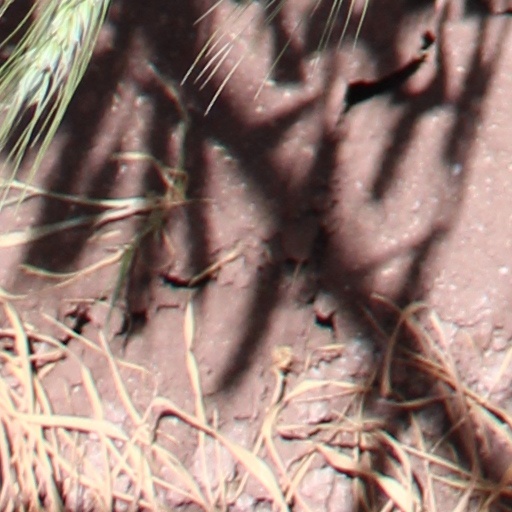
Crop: wheat